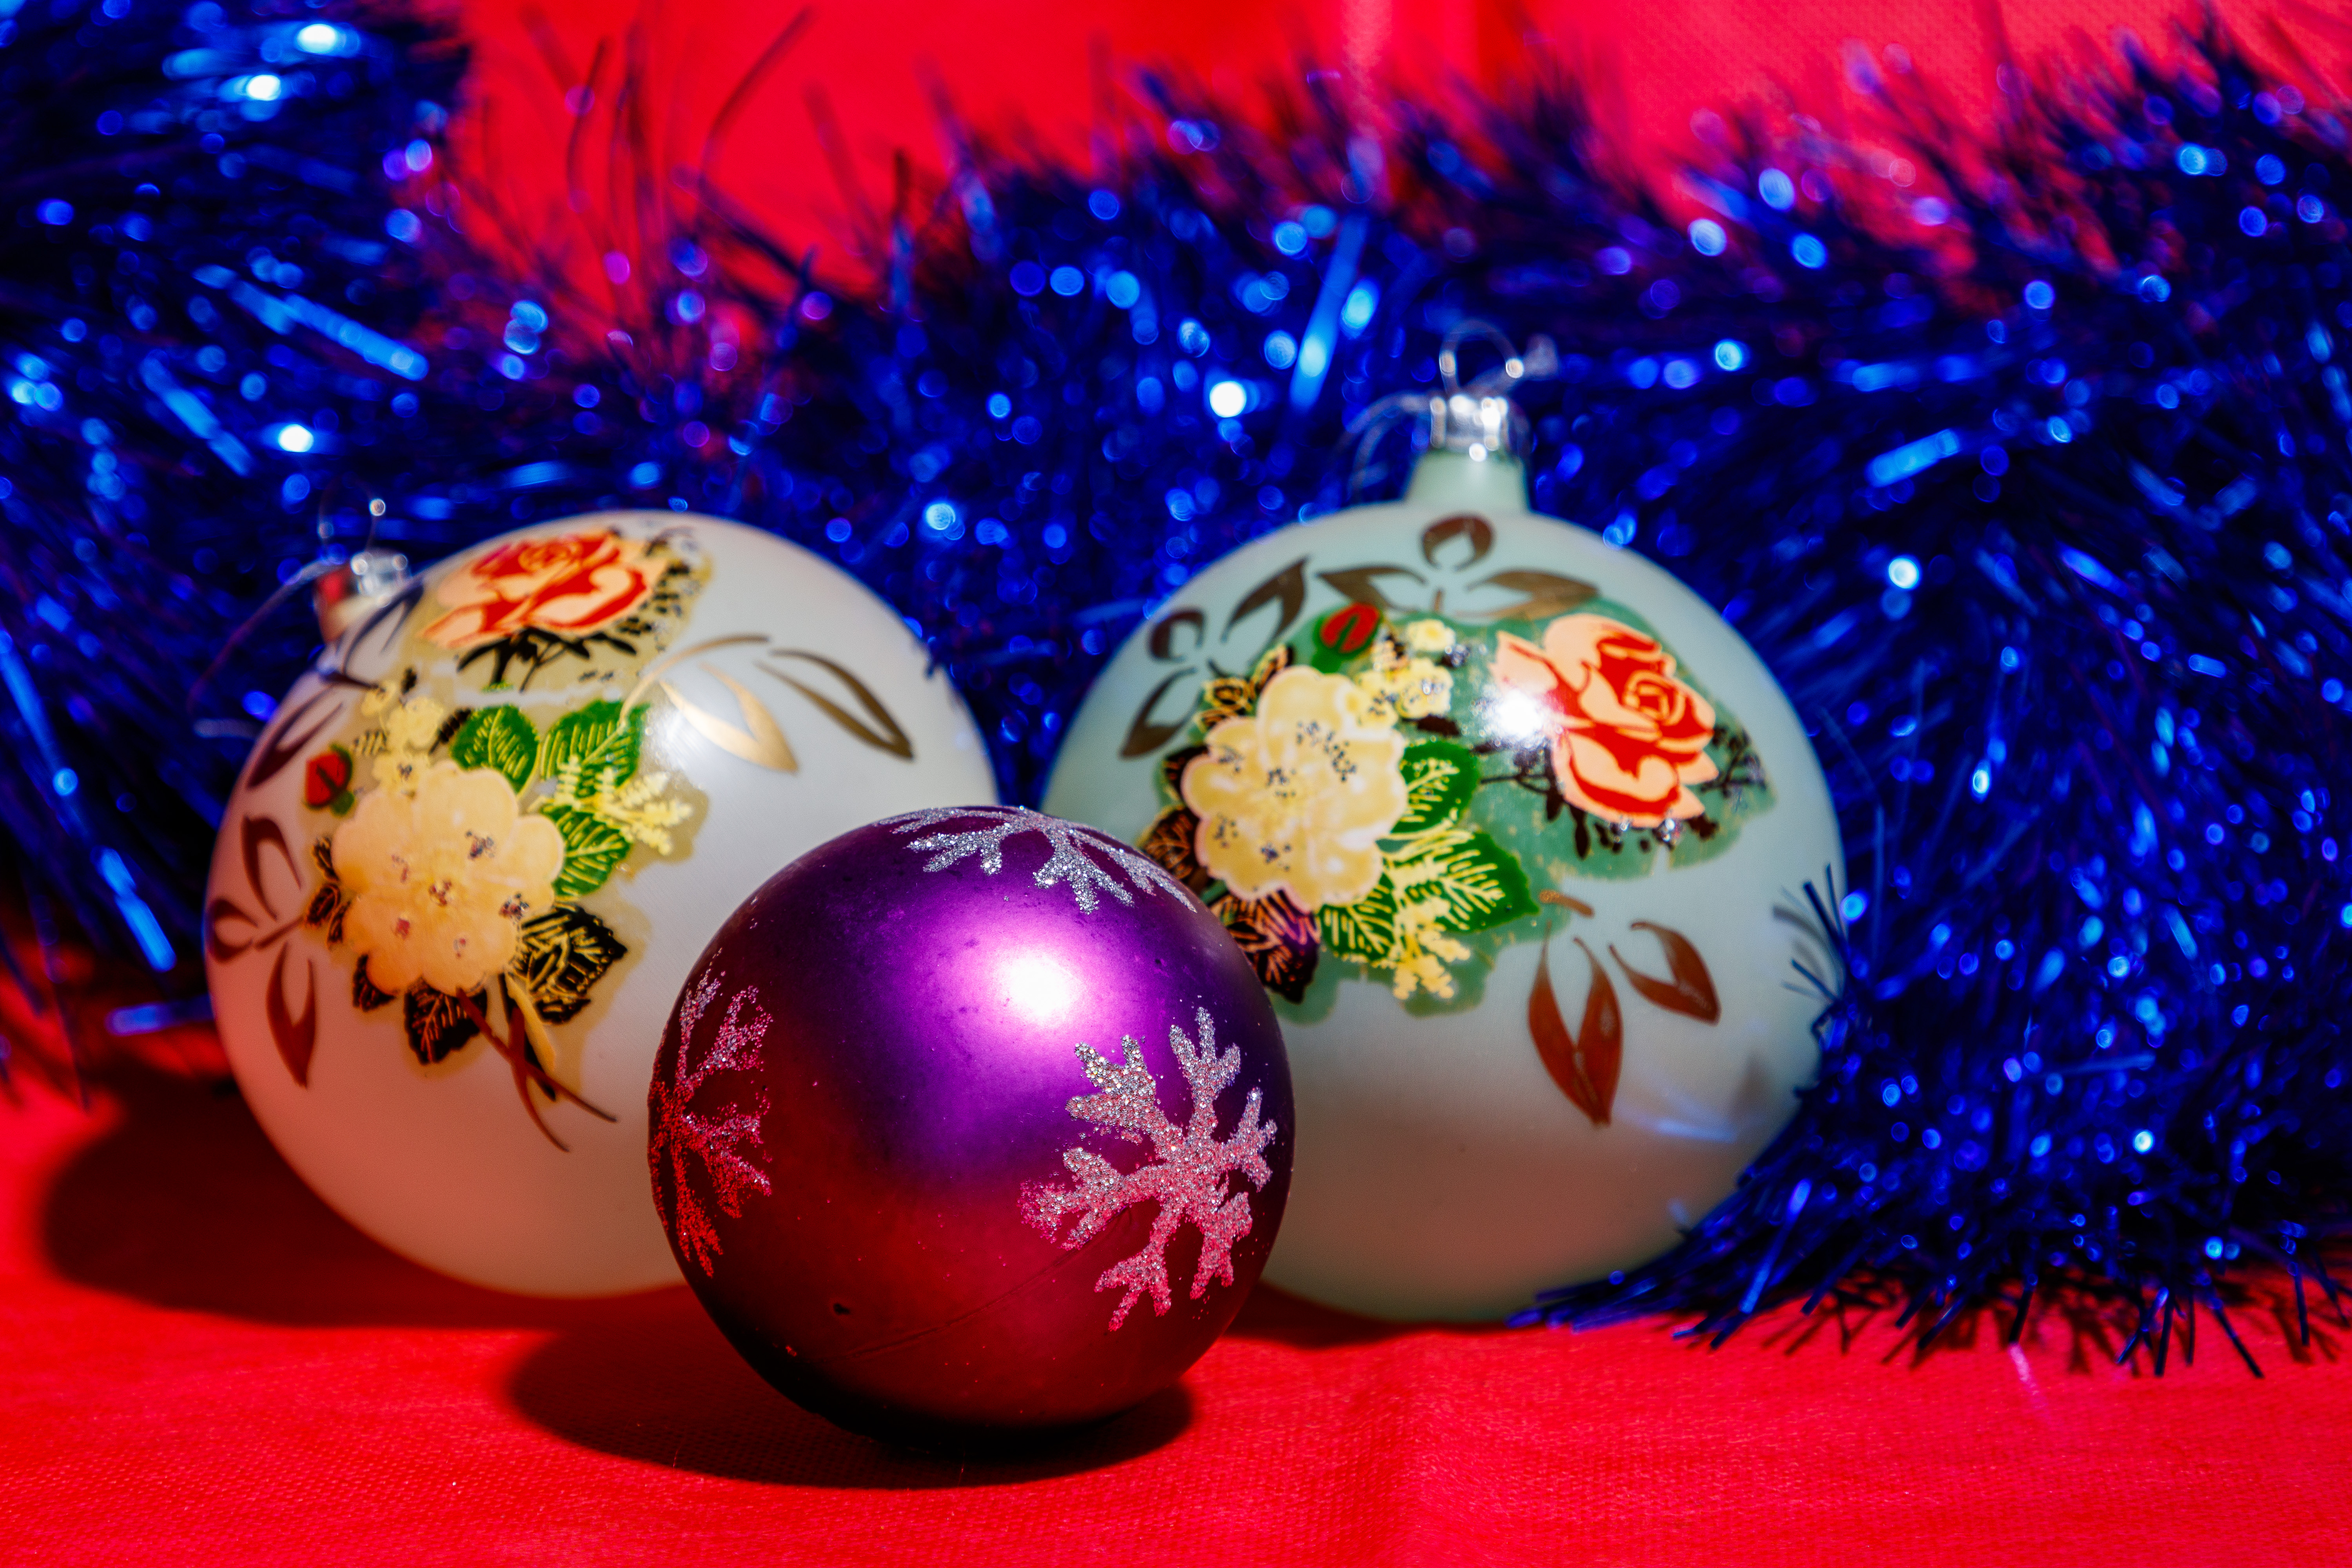
christmas, new year, christmas tree, christmas tree toy, decorations, christmas garland, winter, christmas ball, New Year's pictures, christmas pictures, holiday, balls, lights, night, shine, fun, event, christmas decoration, christmas ornament, Holiday ornament, ornament, christmas eve, sphere, conifer, easter, festival, pine family